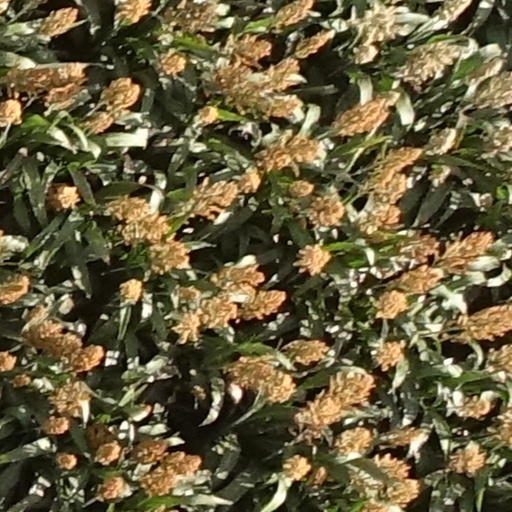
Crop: sorghum